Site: brandenburg
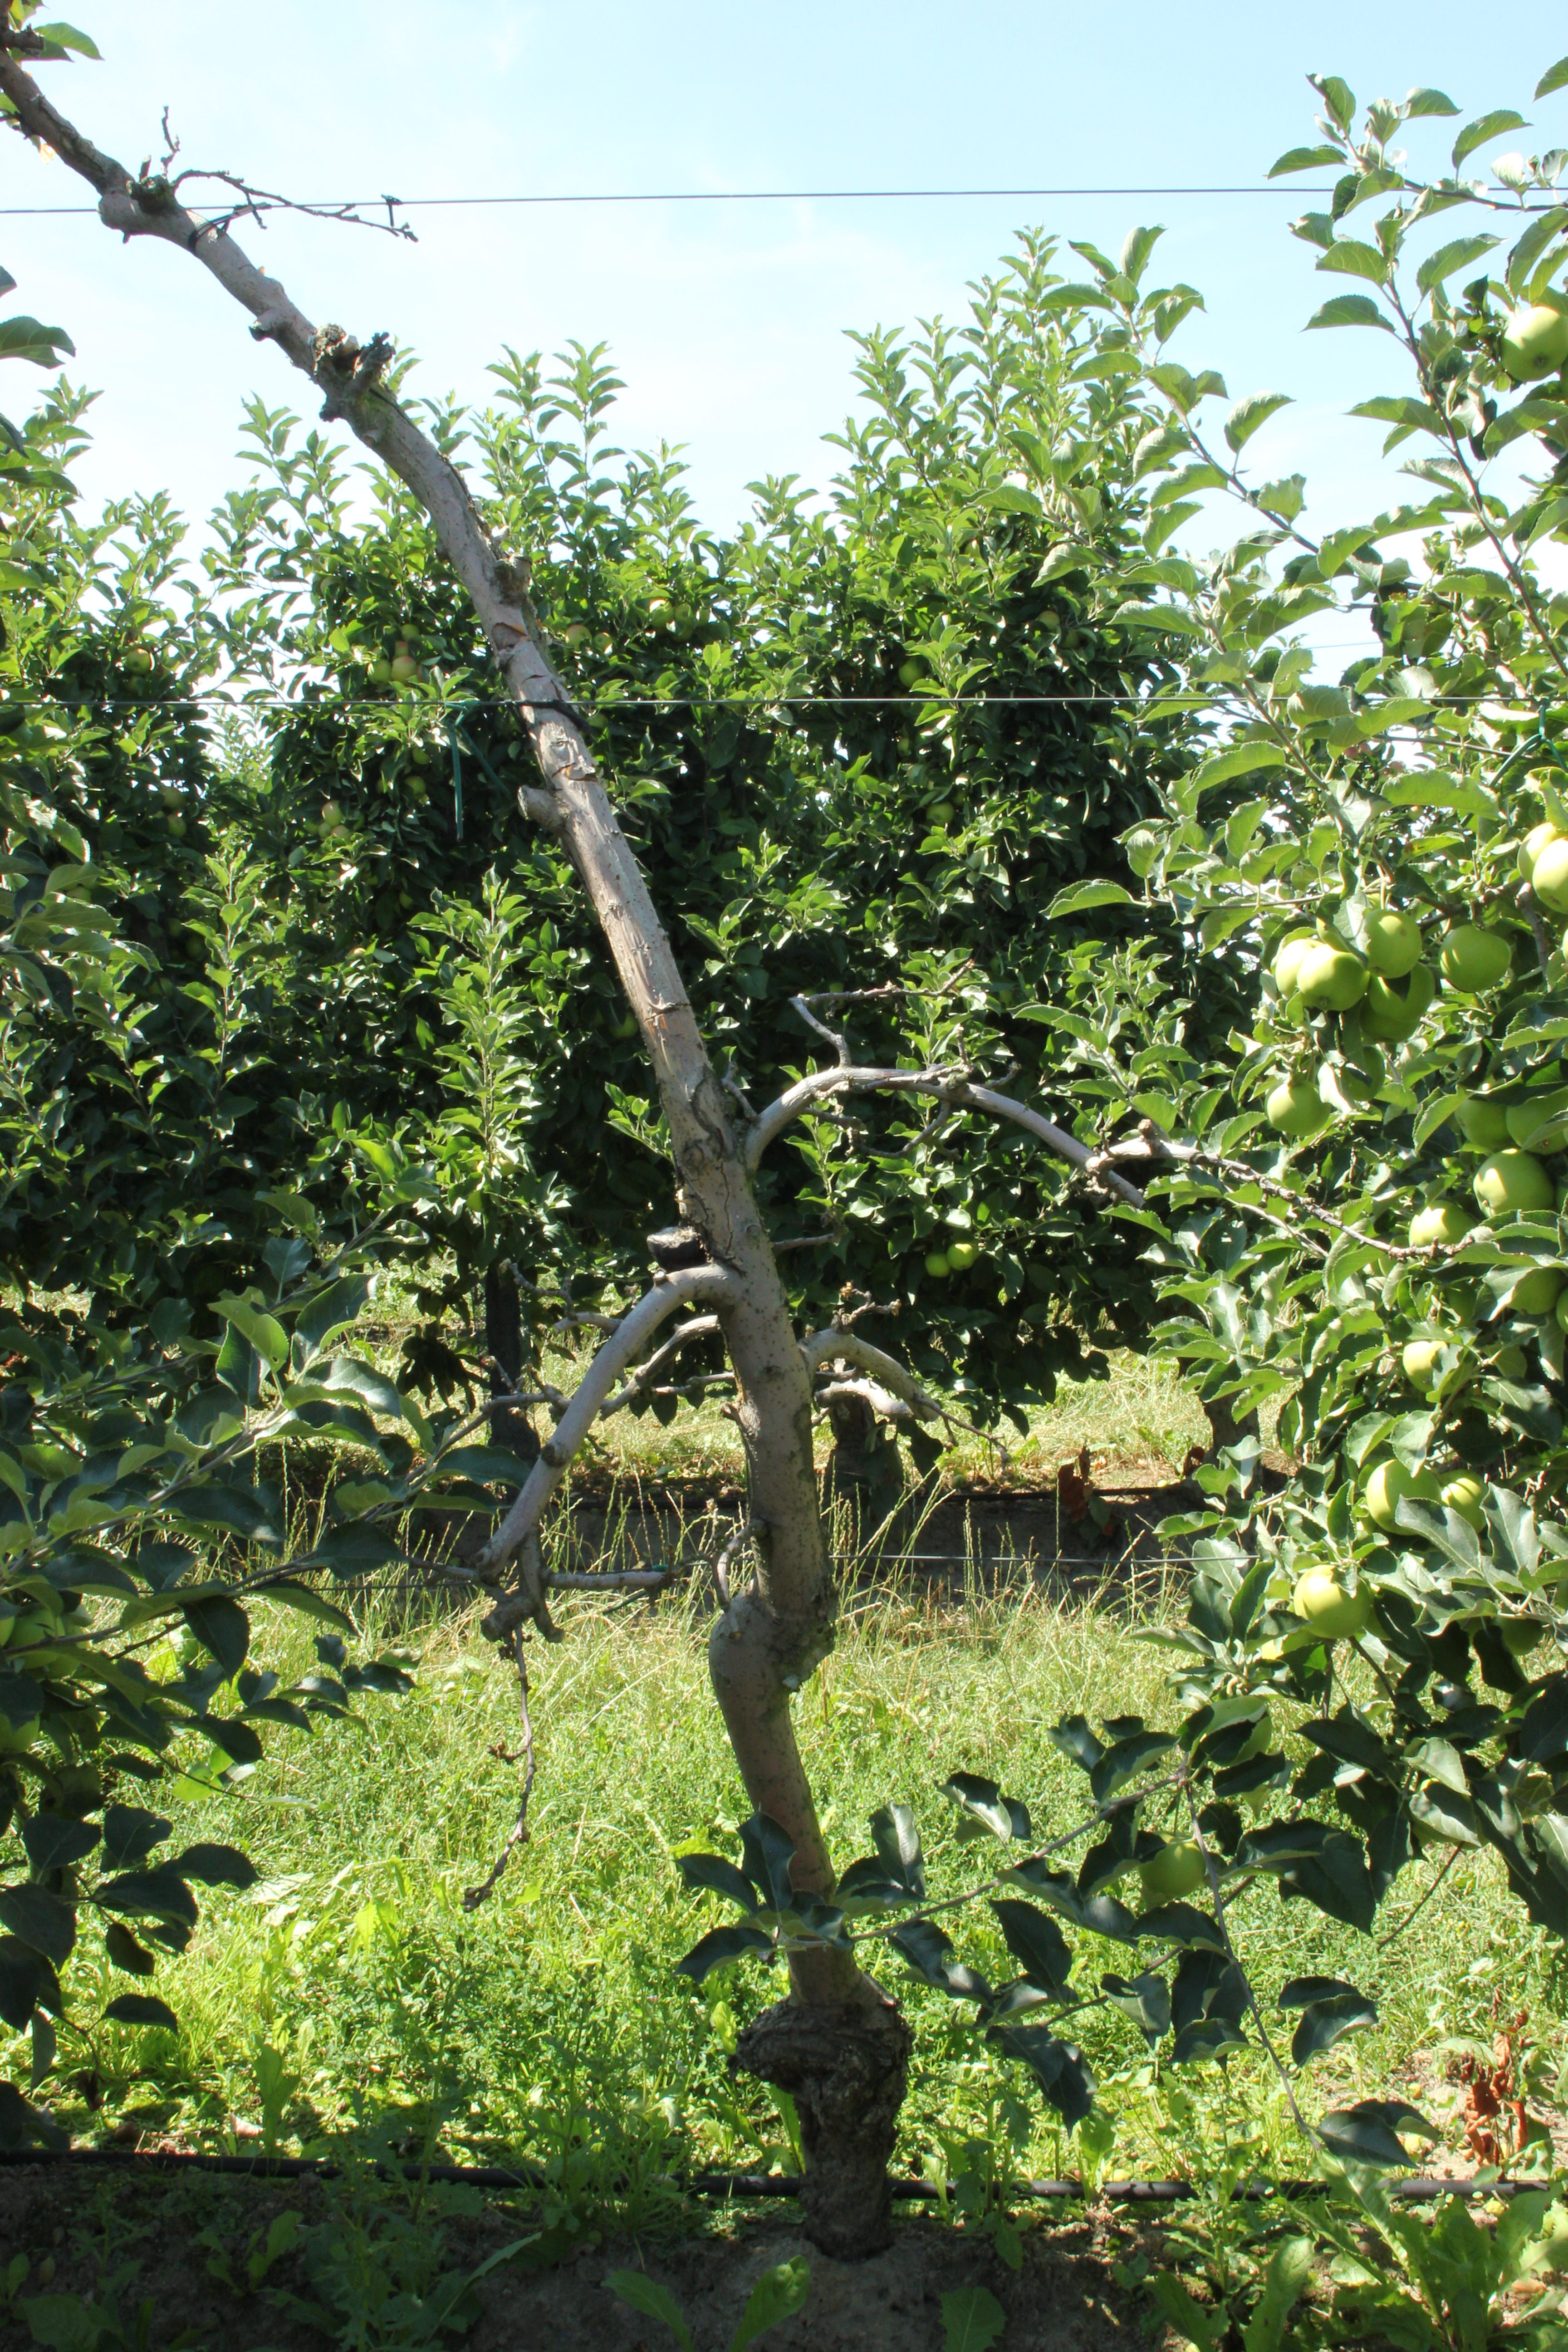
Growth stage (BBCH 77): Development of fruit